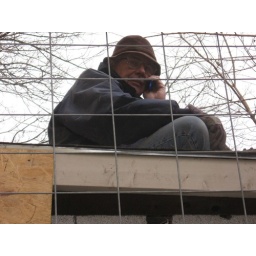
Jim checks in with home office